Wrestle Kingdom VI

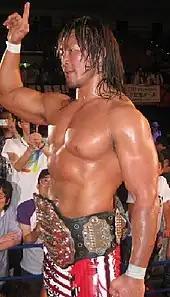
Hiroshi Tanahashi, who defended the IWGP Heavyweight Championship in the main event of the show

The main event of the show saw Hiroshi Tanahashi defeat Minoru Suzuki to make his 11th successful defense of the IWGP Heavyweight Championship, setting a new record for most title defenses in the process. The semi-main event saw All Japan Pro Wrestling (AJPW) representative Keiji Mutoh defeat Tetsuya Naito in a battle between two wrestlers dubbed "geniuses". The show also featured two matches, where NJPW wrestlers took on Pro Wrestling Noah wrestlers. In the first, NJPW's Hirooki Goto defeated Noah's Takashi Sugiura, while in the second Noah's Go Shiozaki and Naomichi Marufuji defeated NJPW's Shinsuke Nakamura and Toru Yano. There were also two other title matches at the show, which saw Tencozy (Hiroyoshi Tenzan and Satoshi Kojima) defeat Bad Intentions (Giant Bernard and Karl Anderson) to become the new IWGP Tag Team Champions and Apollo 55 (Prince Devitt and Ryusuke Taguchi) defeat No Remorse Corps (Davey Richards and Rocky Romero) to become the new IWGP Junior Heavyweight Tag Team Champions.